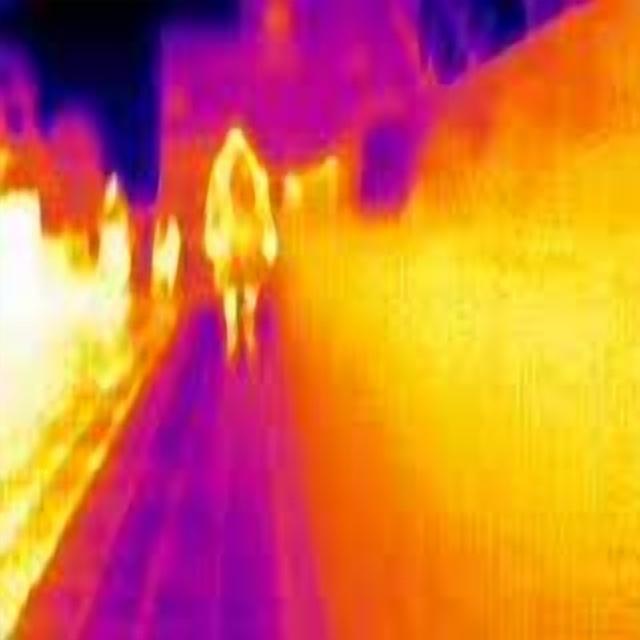
Detected objects:
label: person
label: person